Sulejman Bargjini

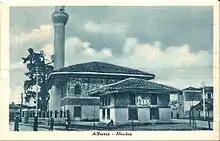
This building in front of the Old Mosque, destroyed during World War II, was the resting place of Sulejman Pasha

Sulejman Pasha Bargjini (also known in) was an ethnic Albanian general, nobleman and Governor of the Ottoman Empire. He was originally from Bargjin, but he settled in the village of Mullet (present-day Albania) and probably served as a Janissary, he was given the title Pasha. He had fought for the Ottomans against the Safavids in Persia. After that he had built a mosque (the Sylejman Pasha Mosque), a bakery and a hammam (Islamic sauna). He founded the settlement of Tirana, now the capital of Albania, in 1614 as an oriental-style town of those times. According to some local legends, he named the town he founded after Tehran, the capital of Persia (nowadays Iran). This, however, is a folk etymology without basis in fact, as Tirana was already mentioned in Venetian documents as early as 1418.